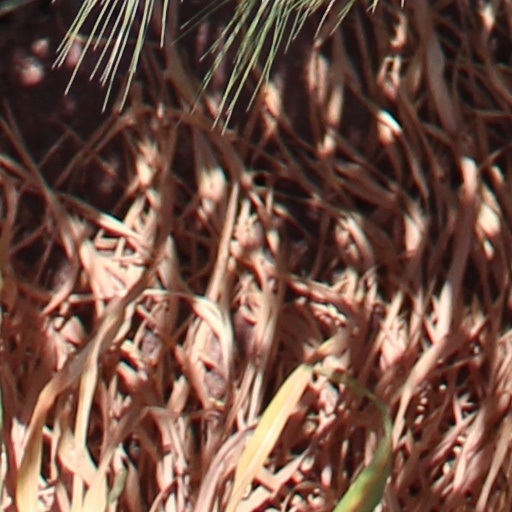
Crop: wheat